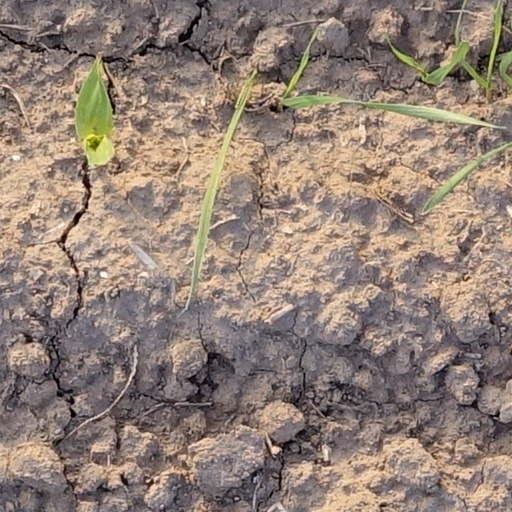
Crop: wheat